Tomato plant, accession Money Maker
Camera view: tilt-top (135 deg); turntable rotation: 240 degrees
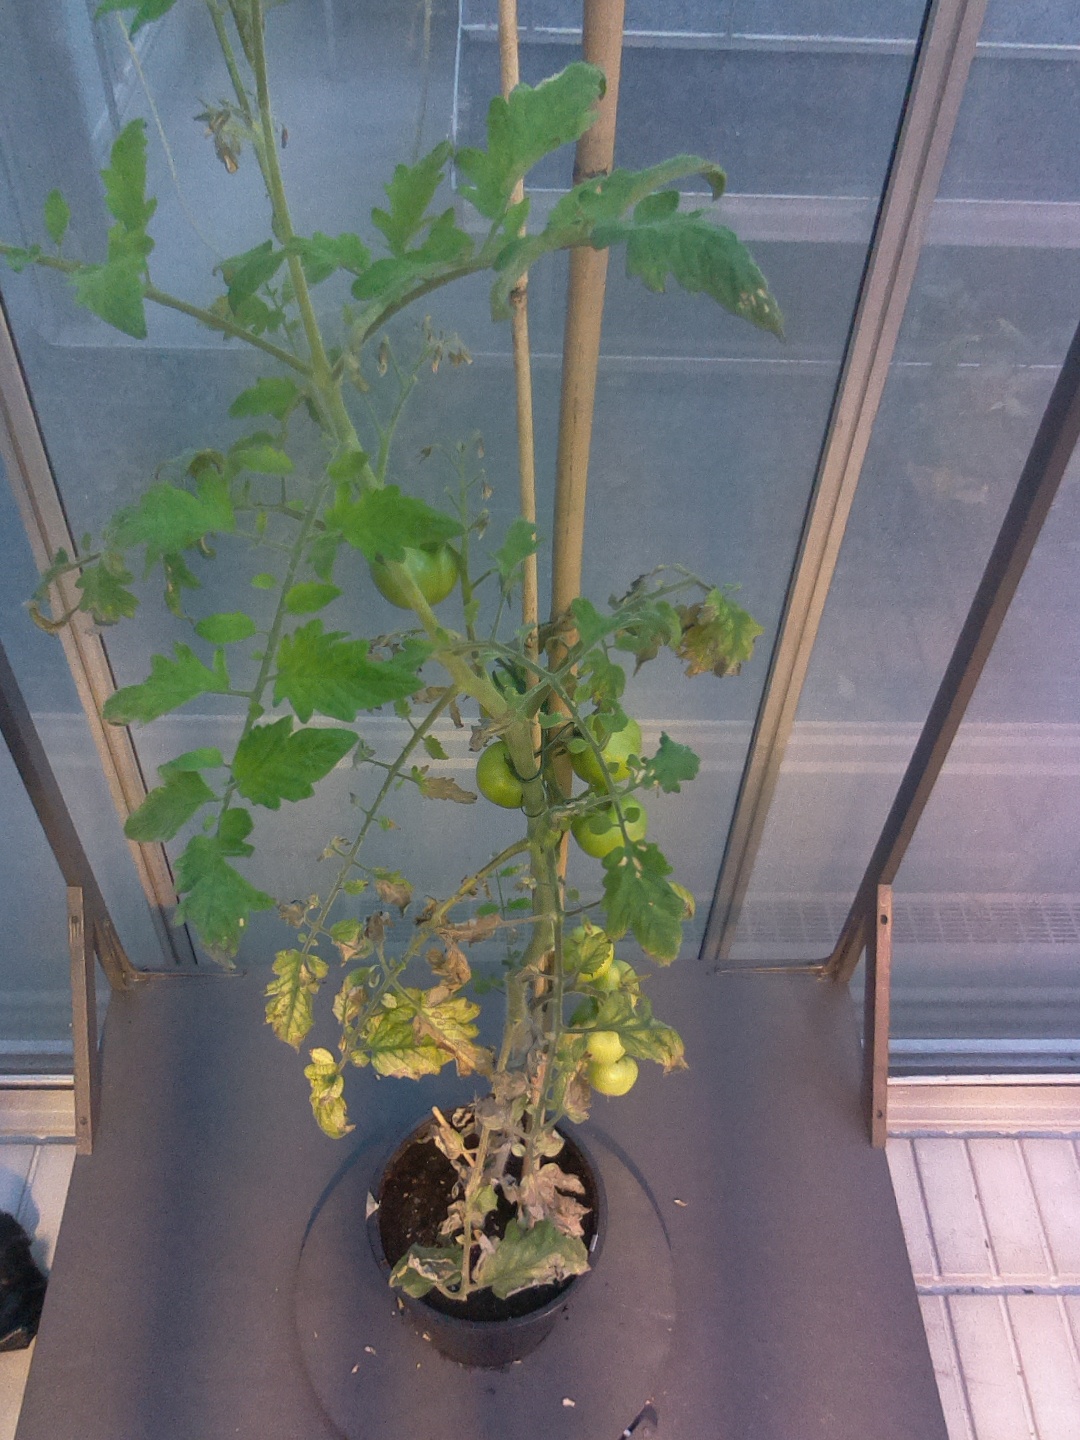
BBCH growth stage 77: 70%-80% of final fruit size